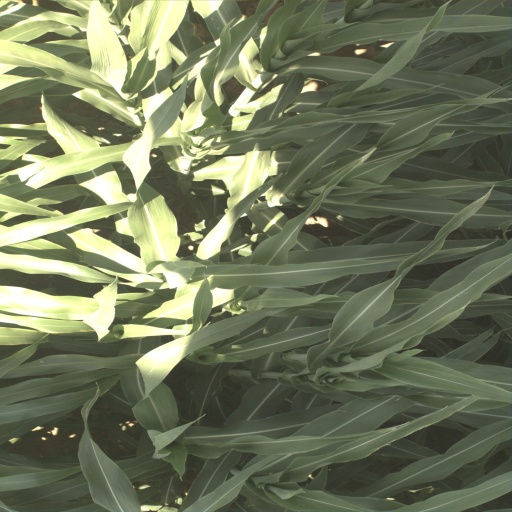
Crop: sorghum